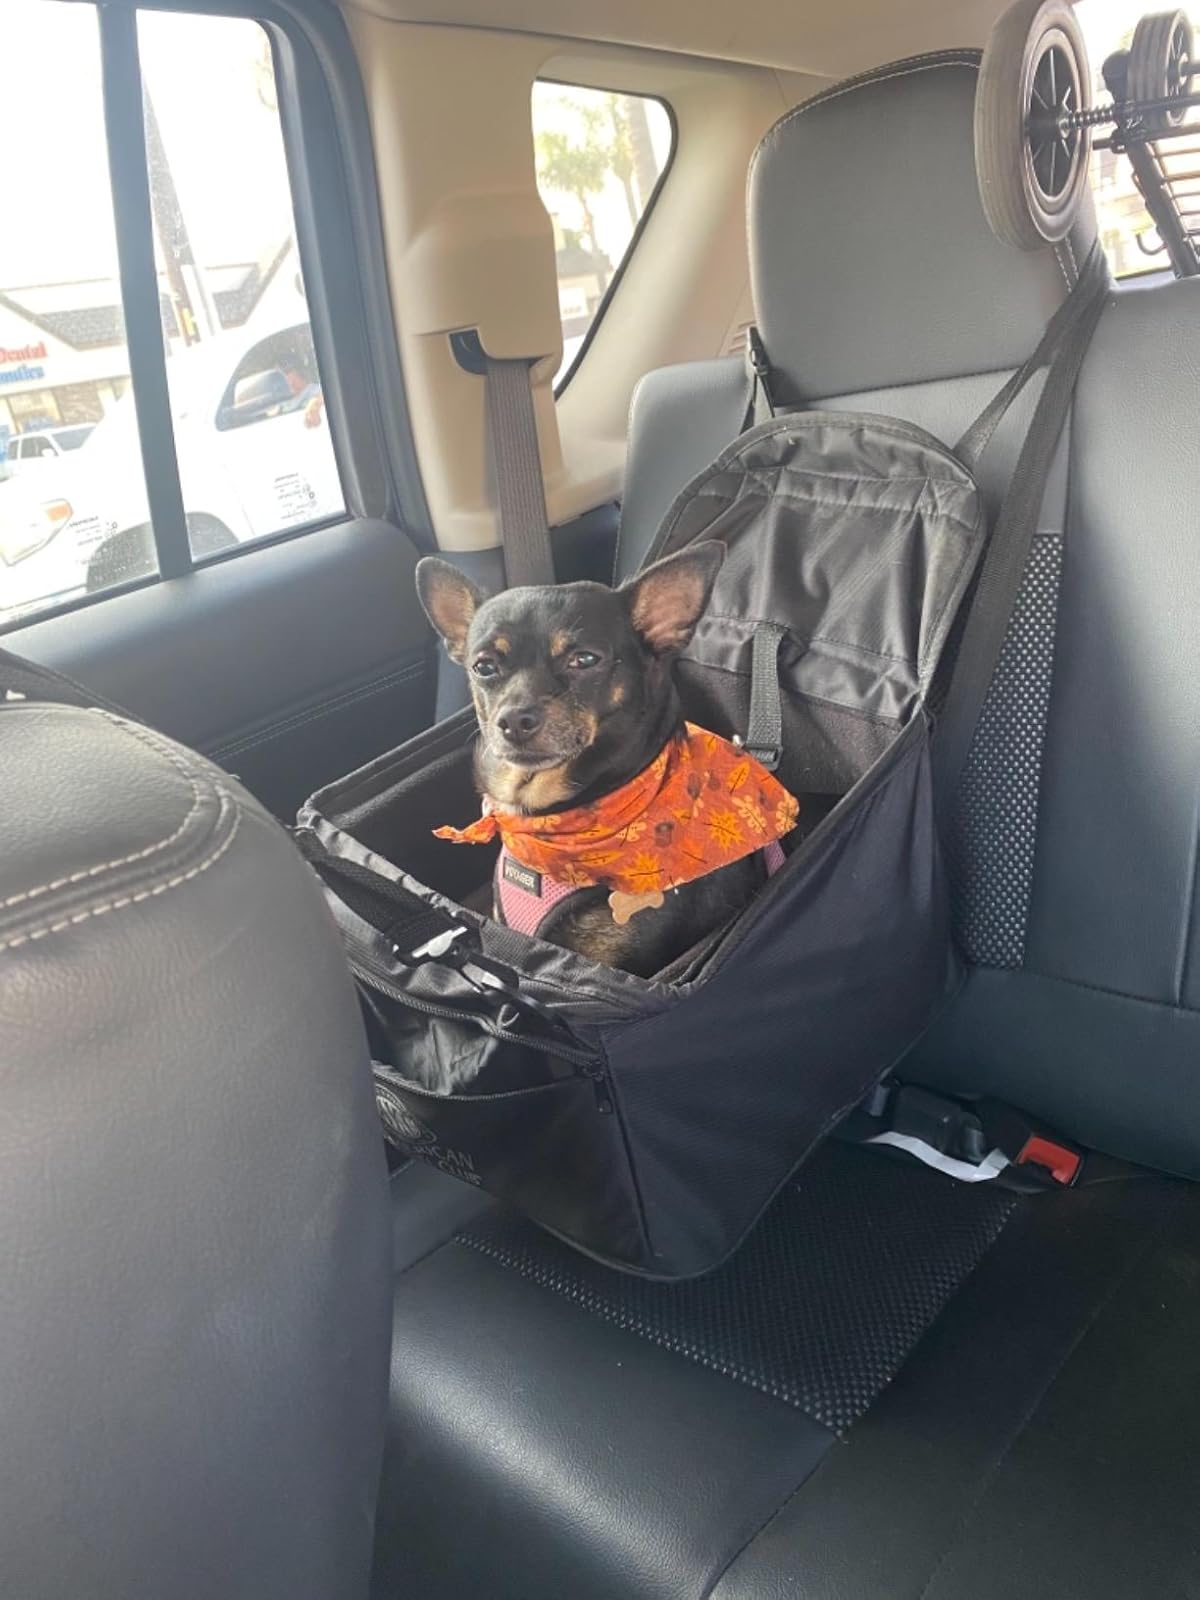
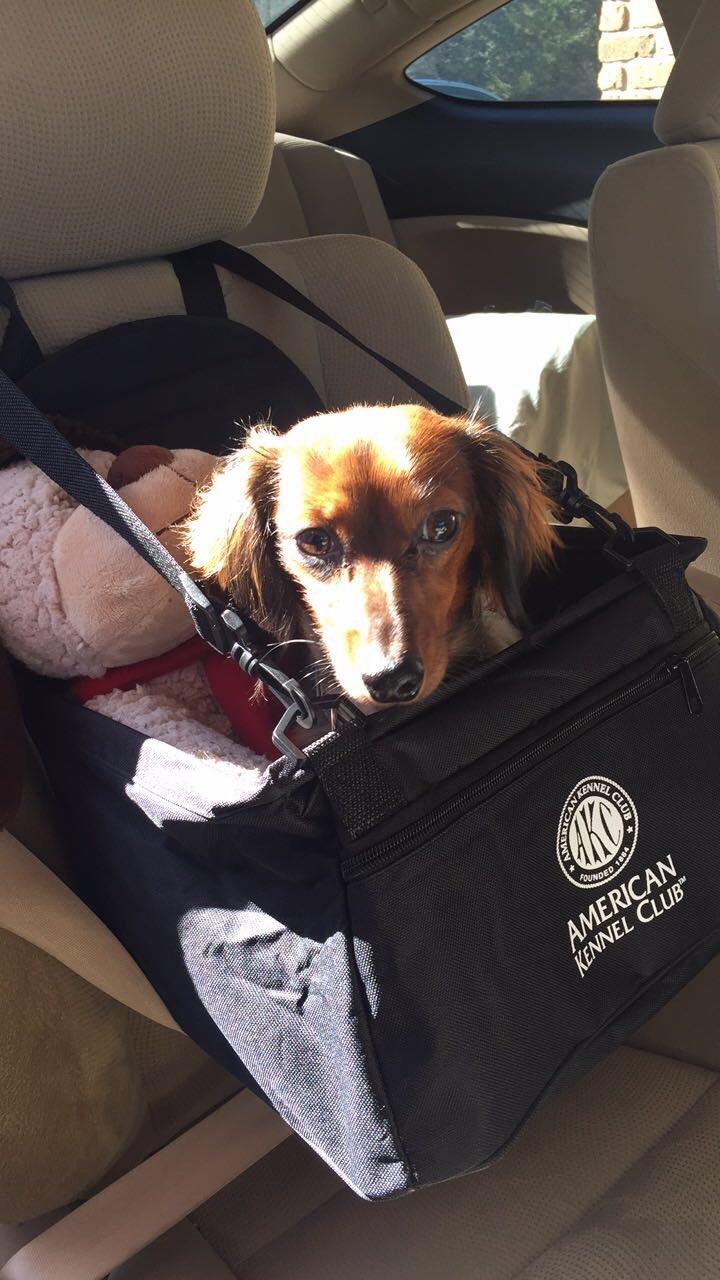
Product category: items_kennel
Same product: yes